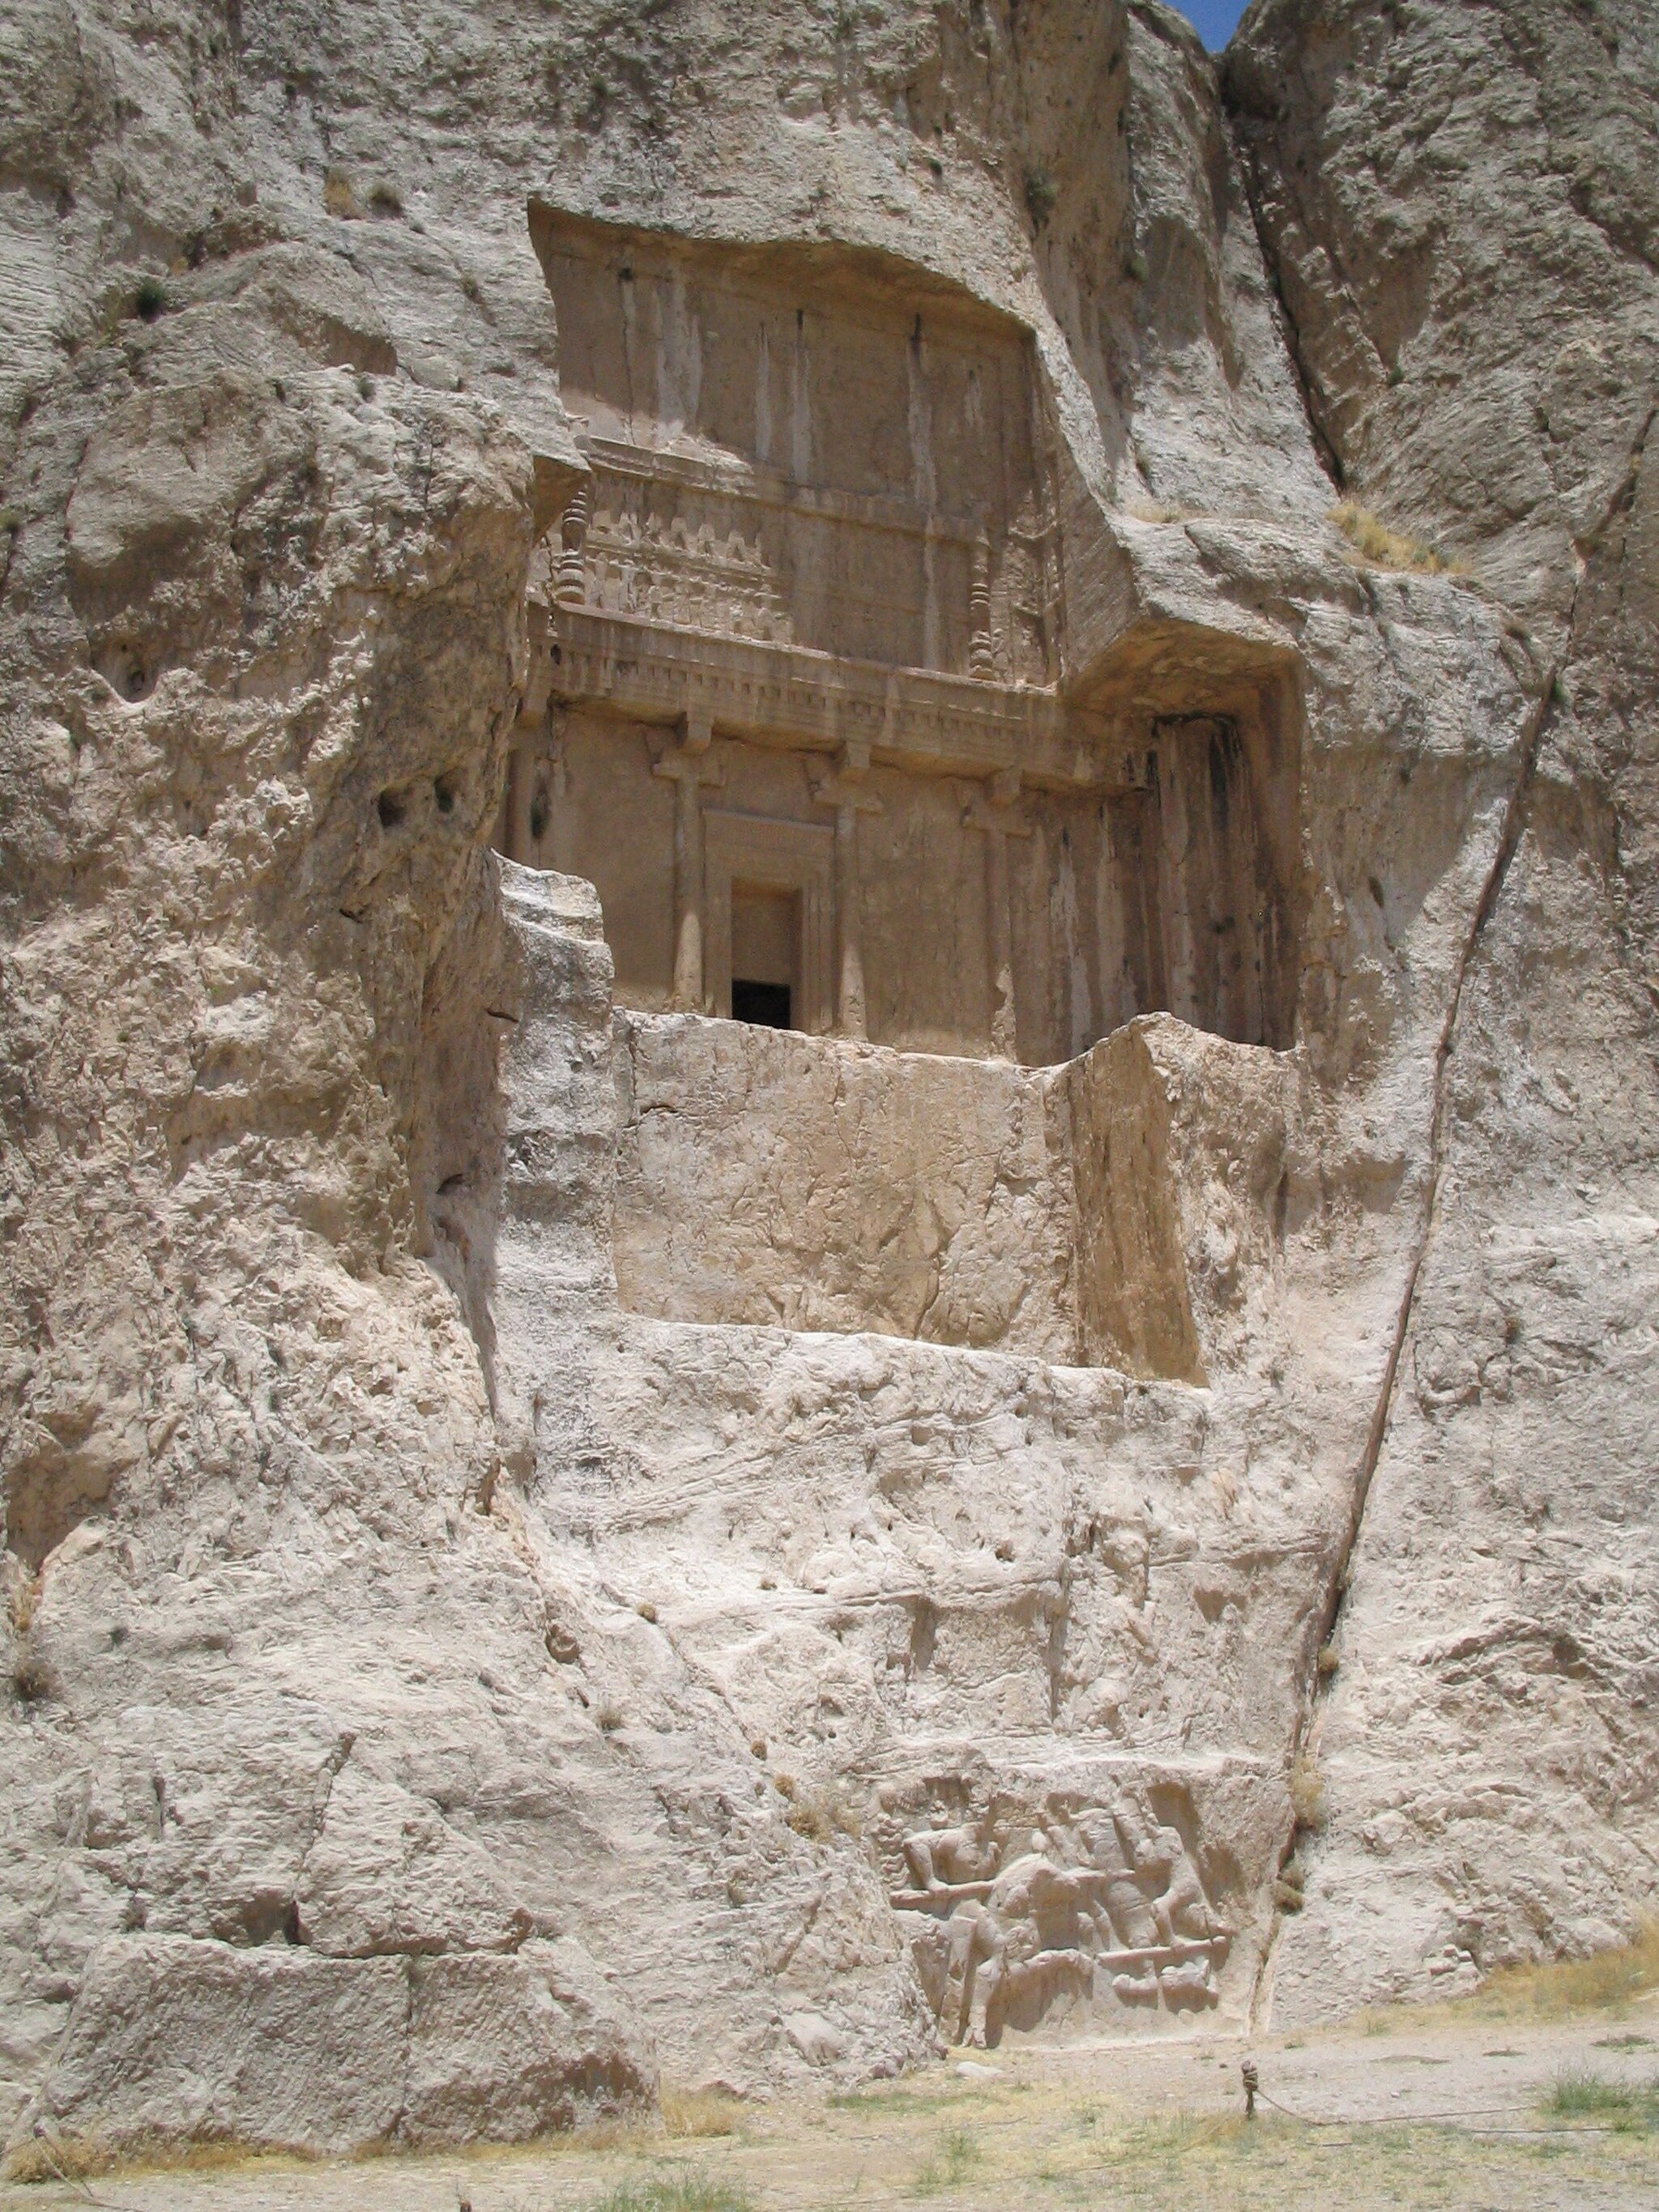
Title: Tombe bas relief naqsh-e-rostam
Description: Tombe et bas-relief à Naghsh-e-rostam, Fars province, Iran
Date: 20 May 2005 (according to Exif data)
Categories: Taken with Canon Digital IXUS, Tomb of Artaxerxes I, Relief of equestrian combat of Hormizd II, Relief of Adhur Narseh at Naqsh-e Rustam, Self-published work, Images by Fabienkhan, Photographs taken on 2005-05-20